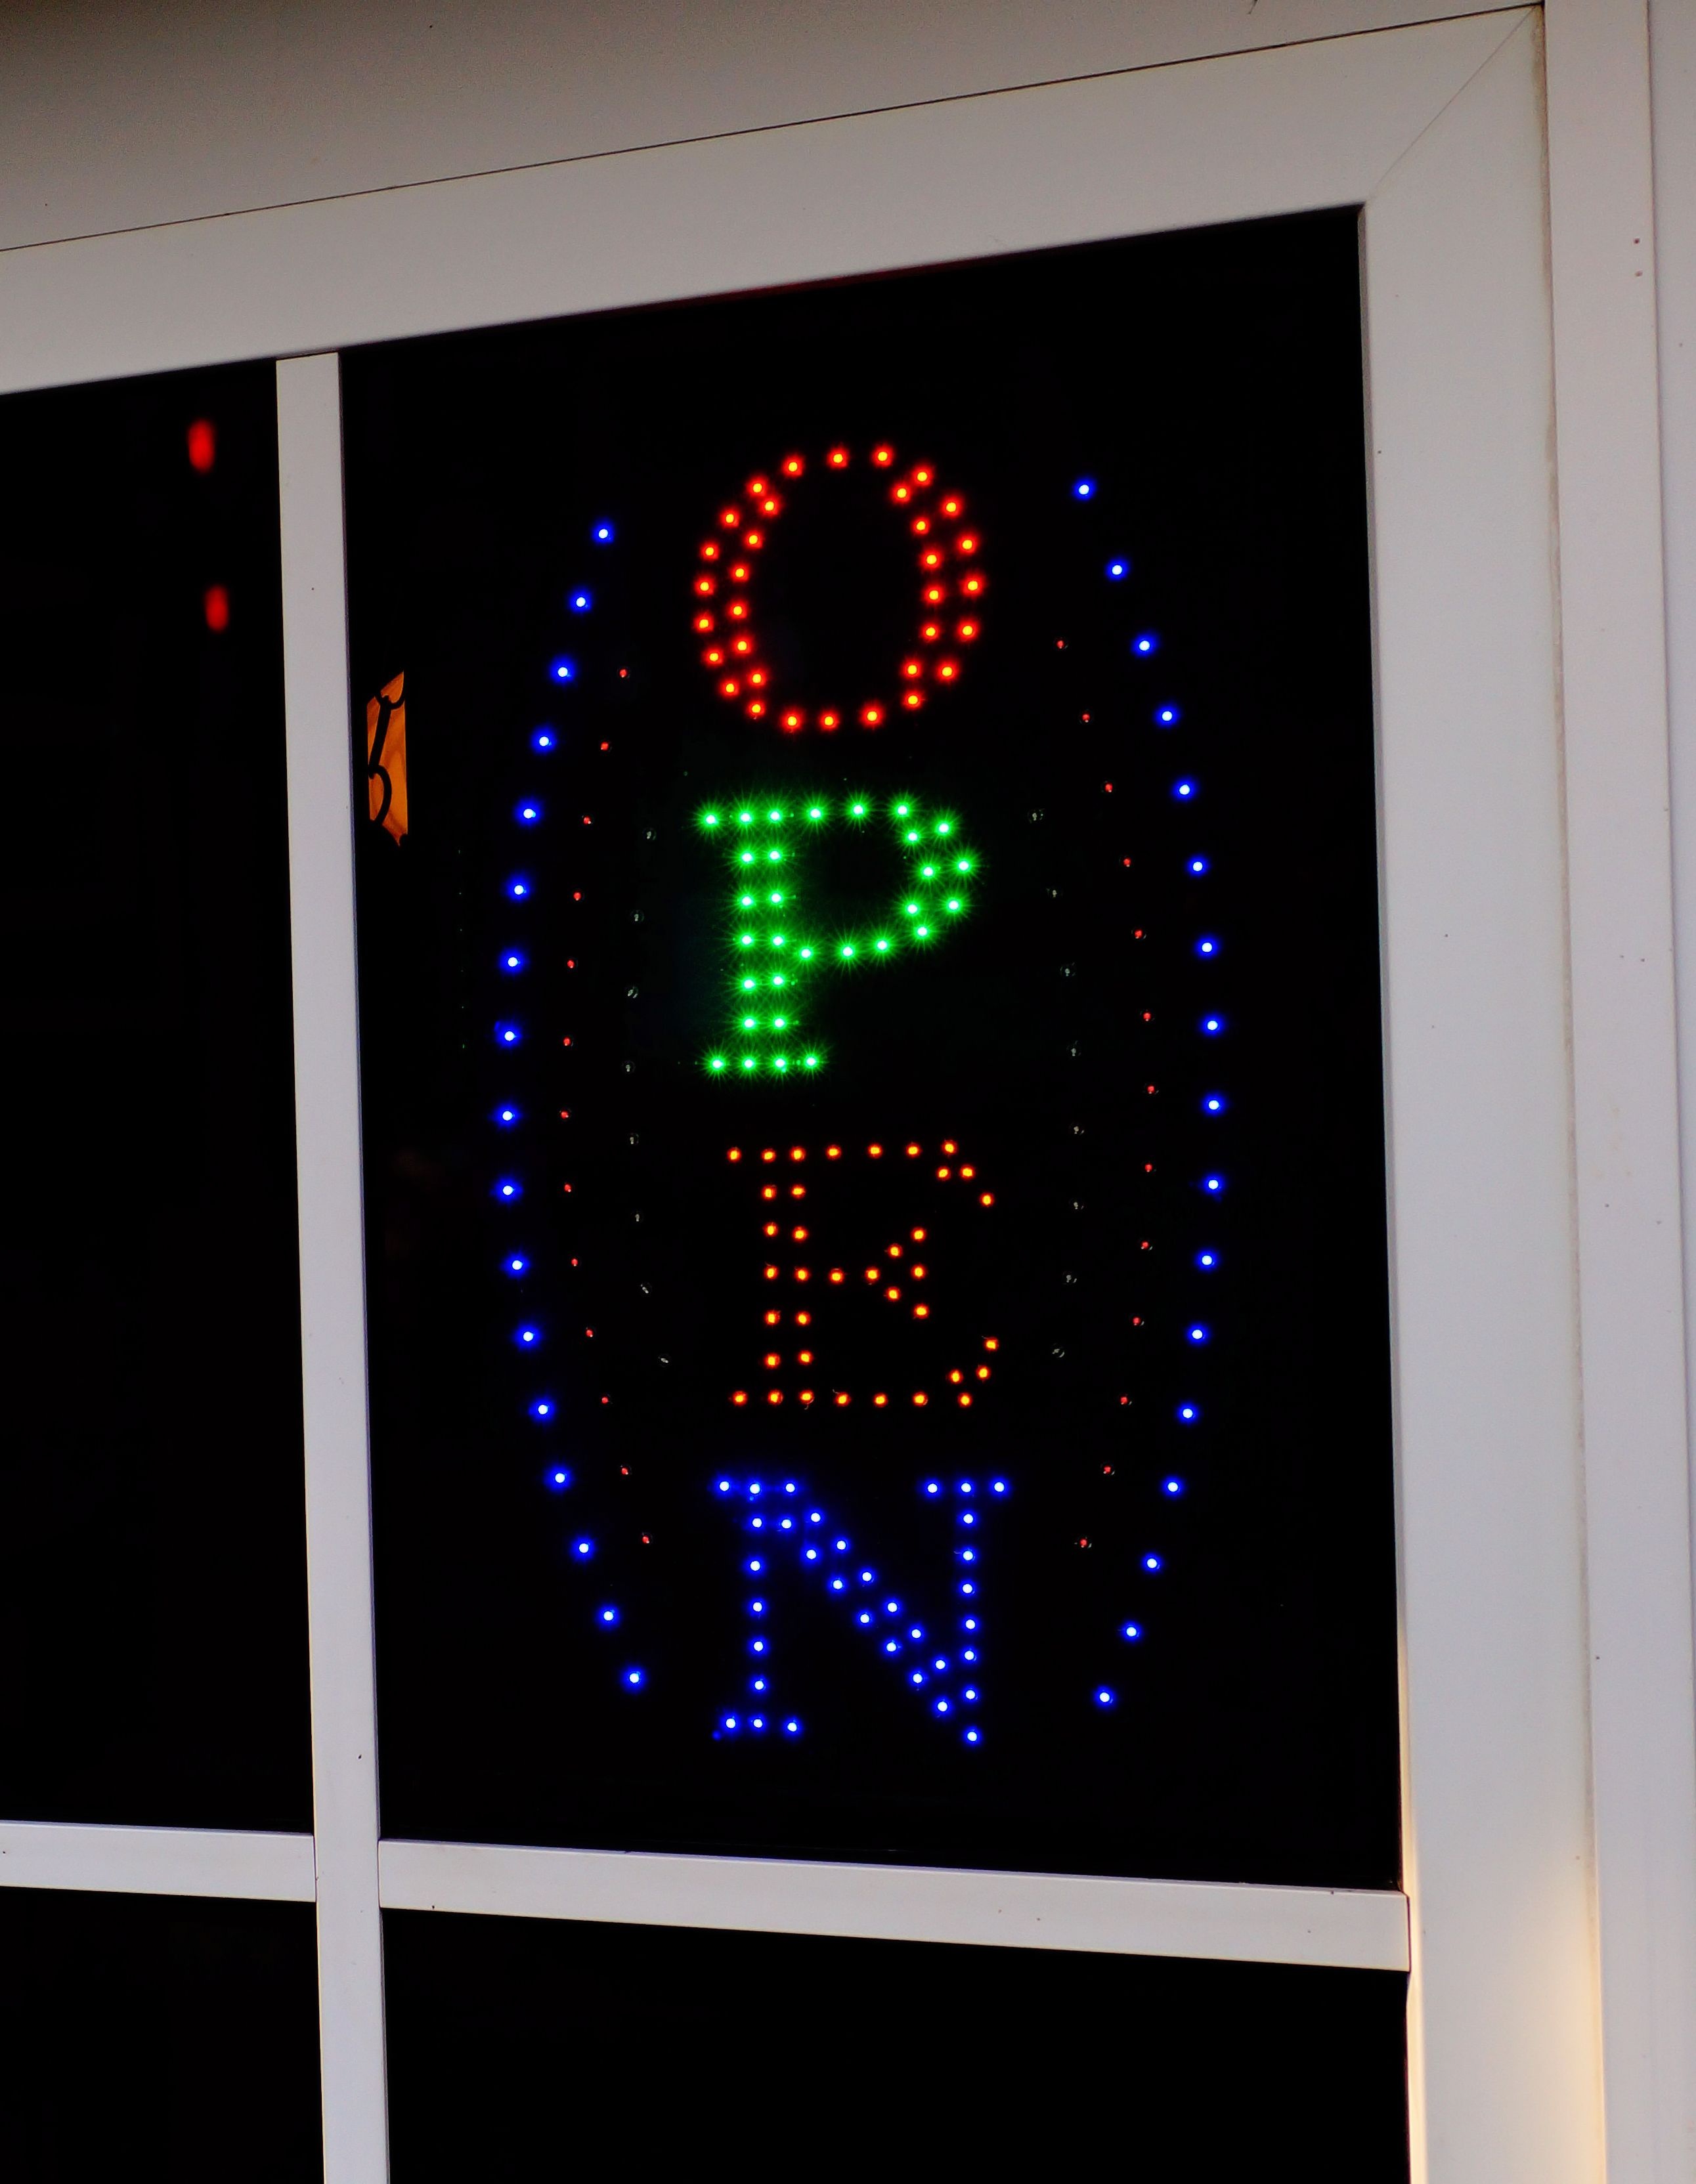
open, light, window, glass, number, color, signage, lighting, circle, neon, note, neon sign, neon light, art, shape, lettering, pizzeria, display device, electronic signage, flat panel display, opening hours